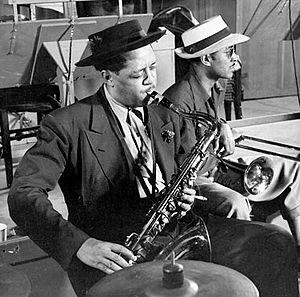
Lester Willis Young, surnommé le Prez, né le 27 août 1909 à Woodville dans le Mississippi et mort le 15 mars 1959 à New York, est un saxophoniste, clarinettiste et compositeur afro-américain de jazz.